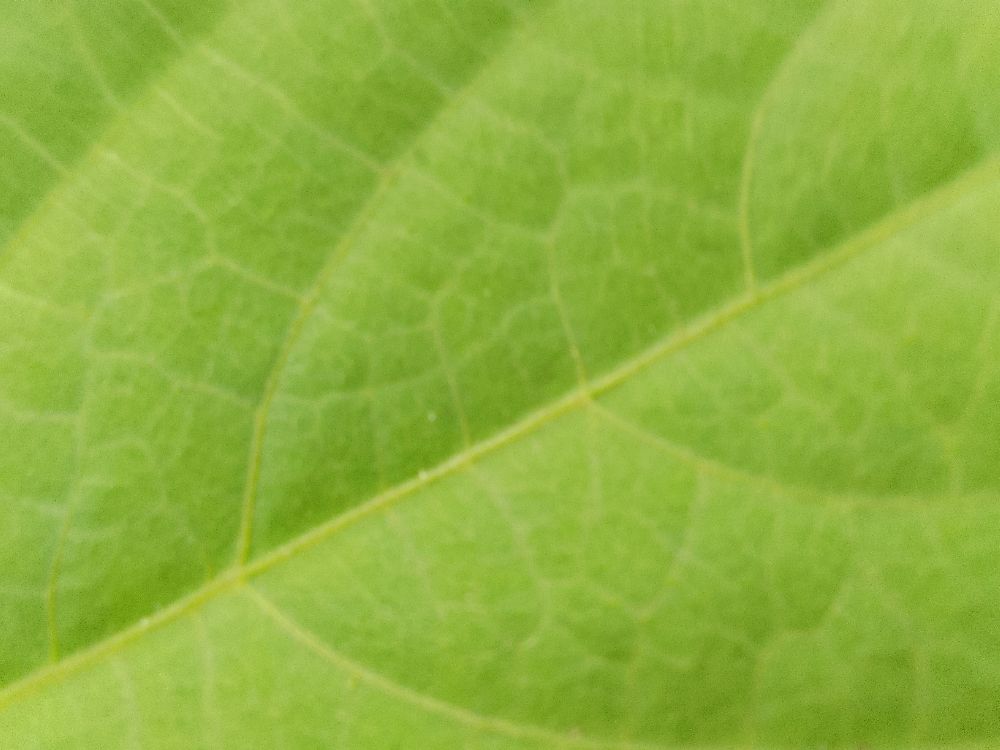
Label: healthy